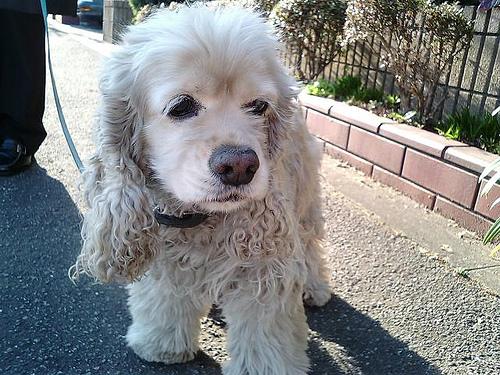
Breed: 286-n000111-cocker_spaniel